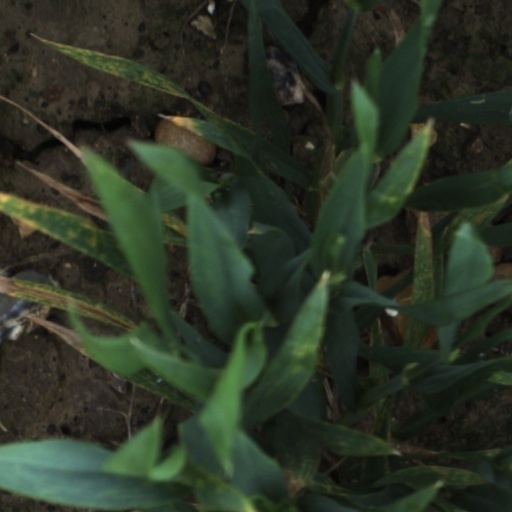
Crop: wheat